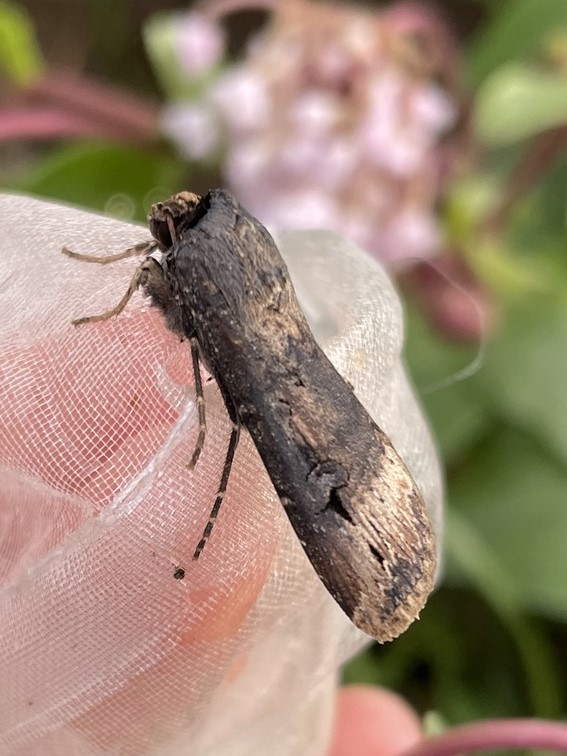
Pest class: cutworms